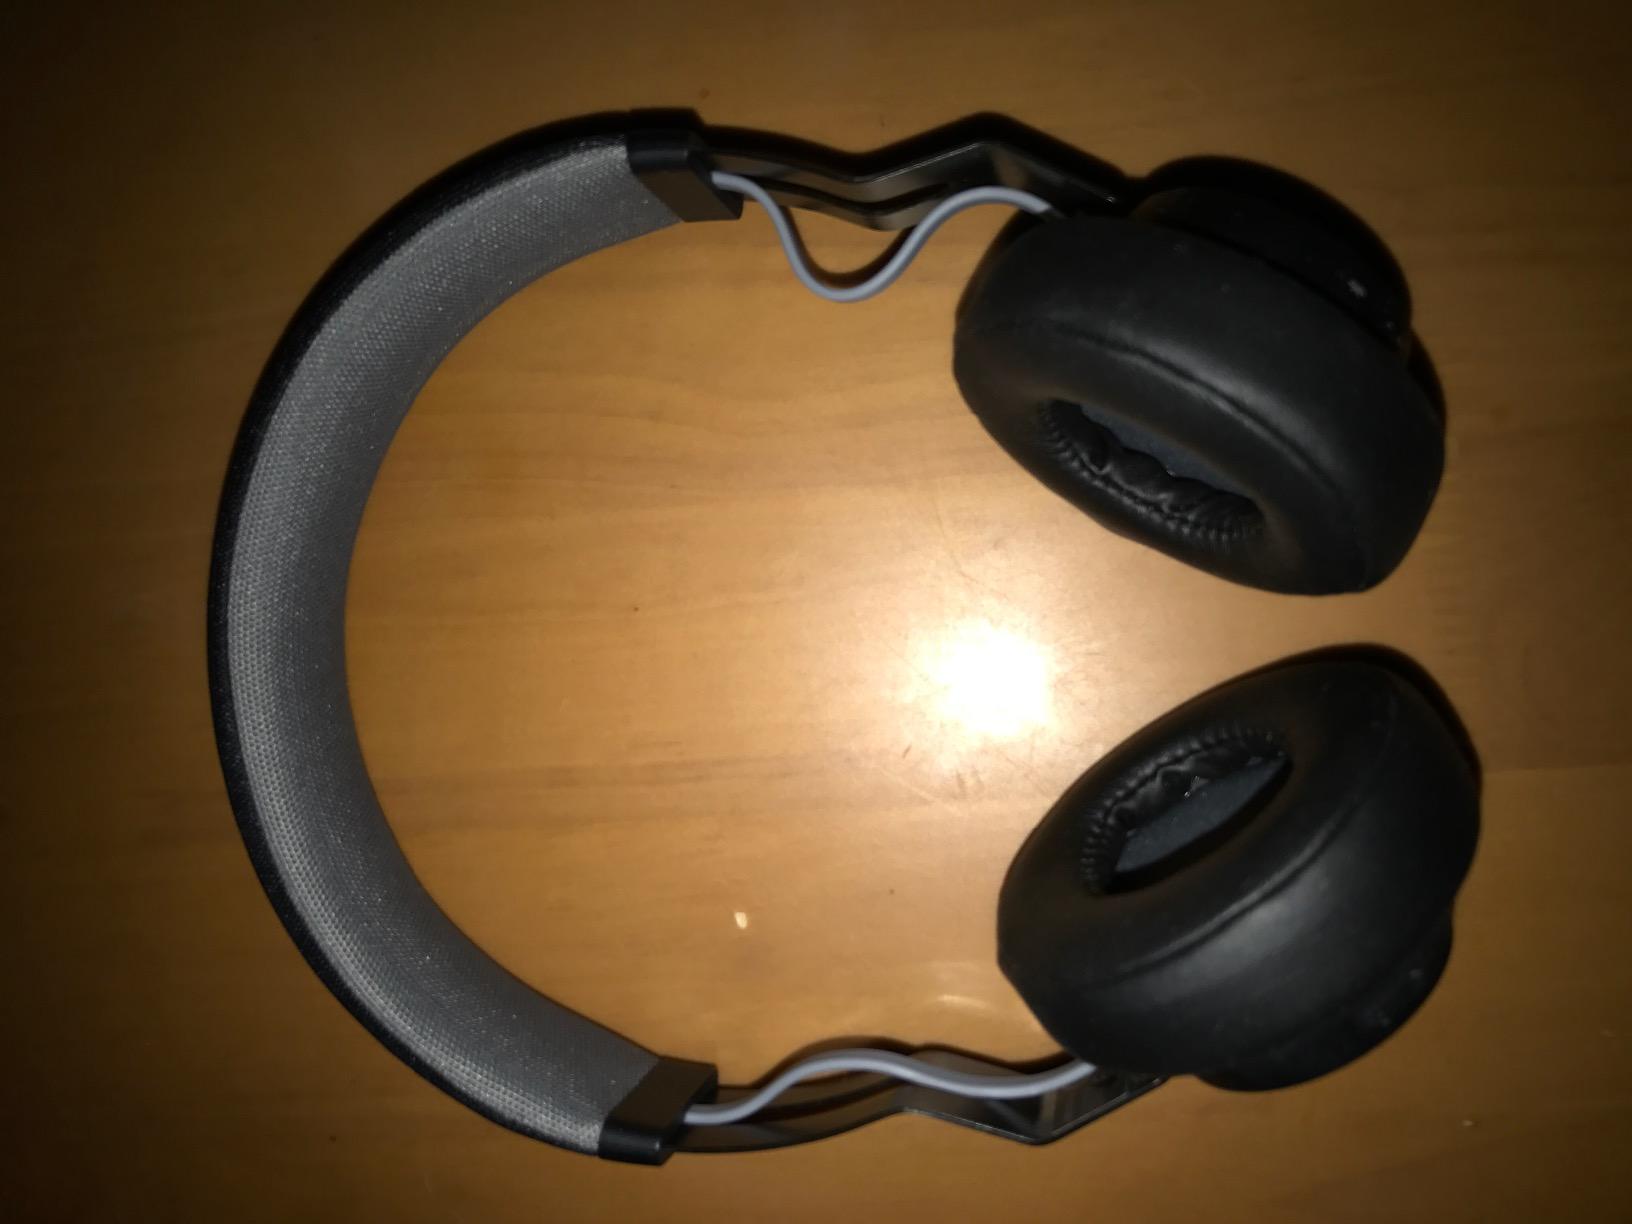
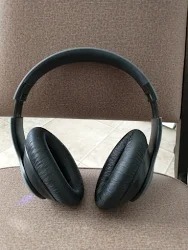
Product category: headphones
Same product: no